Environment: lab
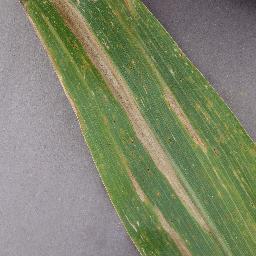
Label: northern_corn_leaf_blight